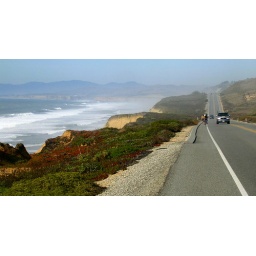
bike tour from San Fransisco to Santa Cruz. Along the coast to get there, over the mountains and through forests to get back.